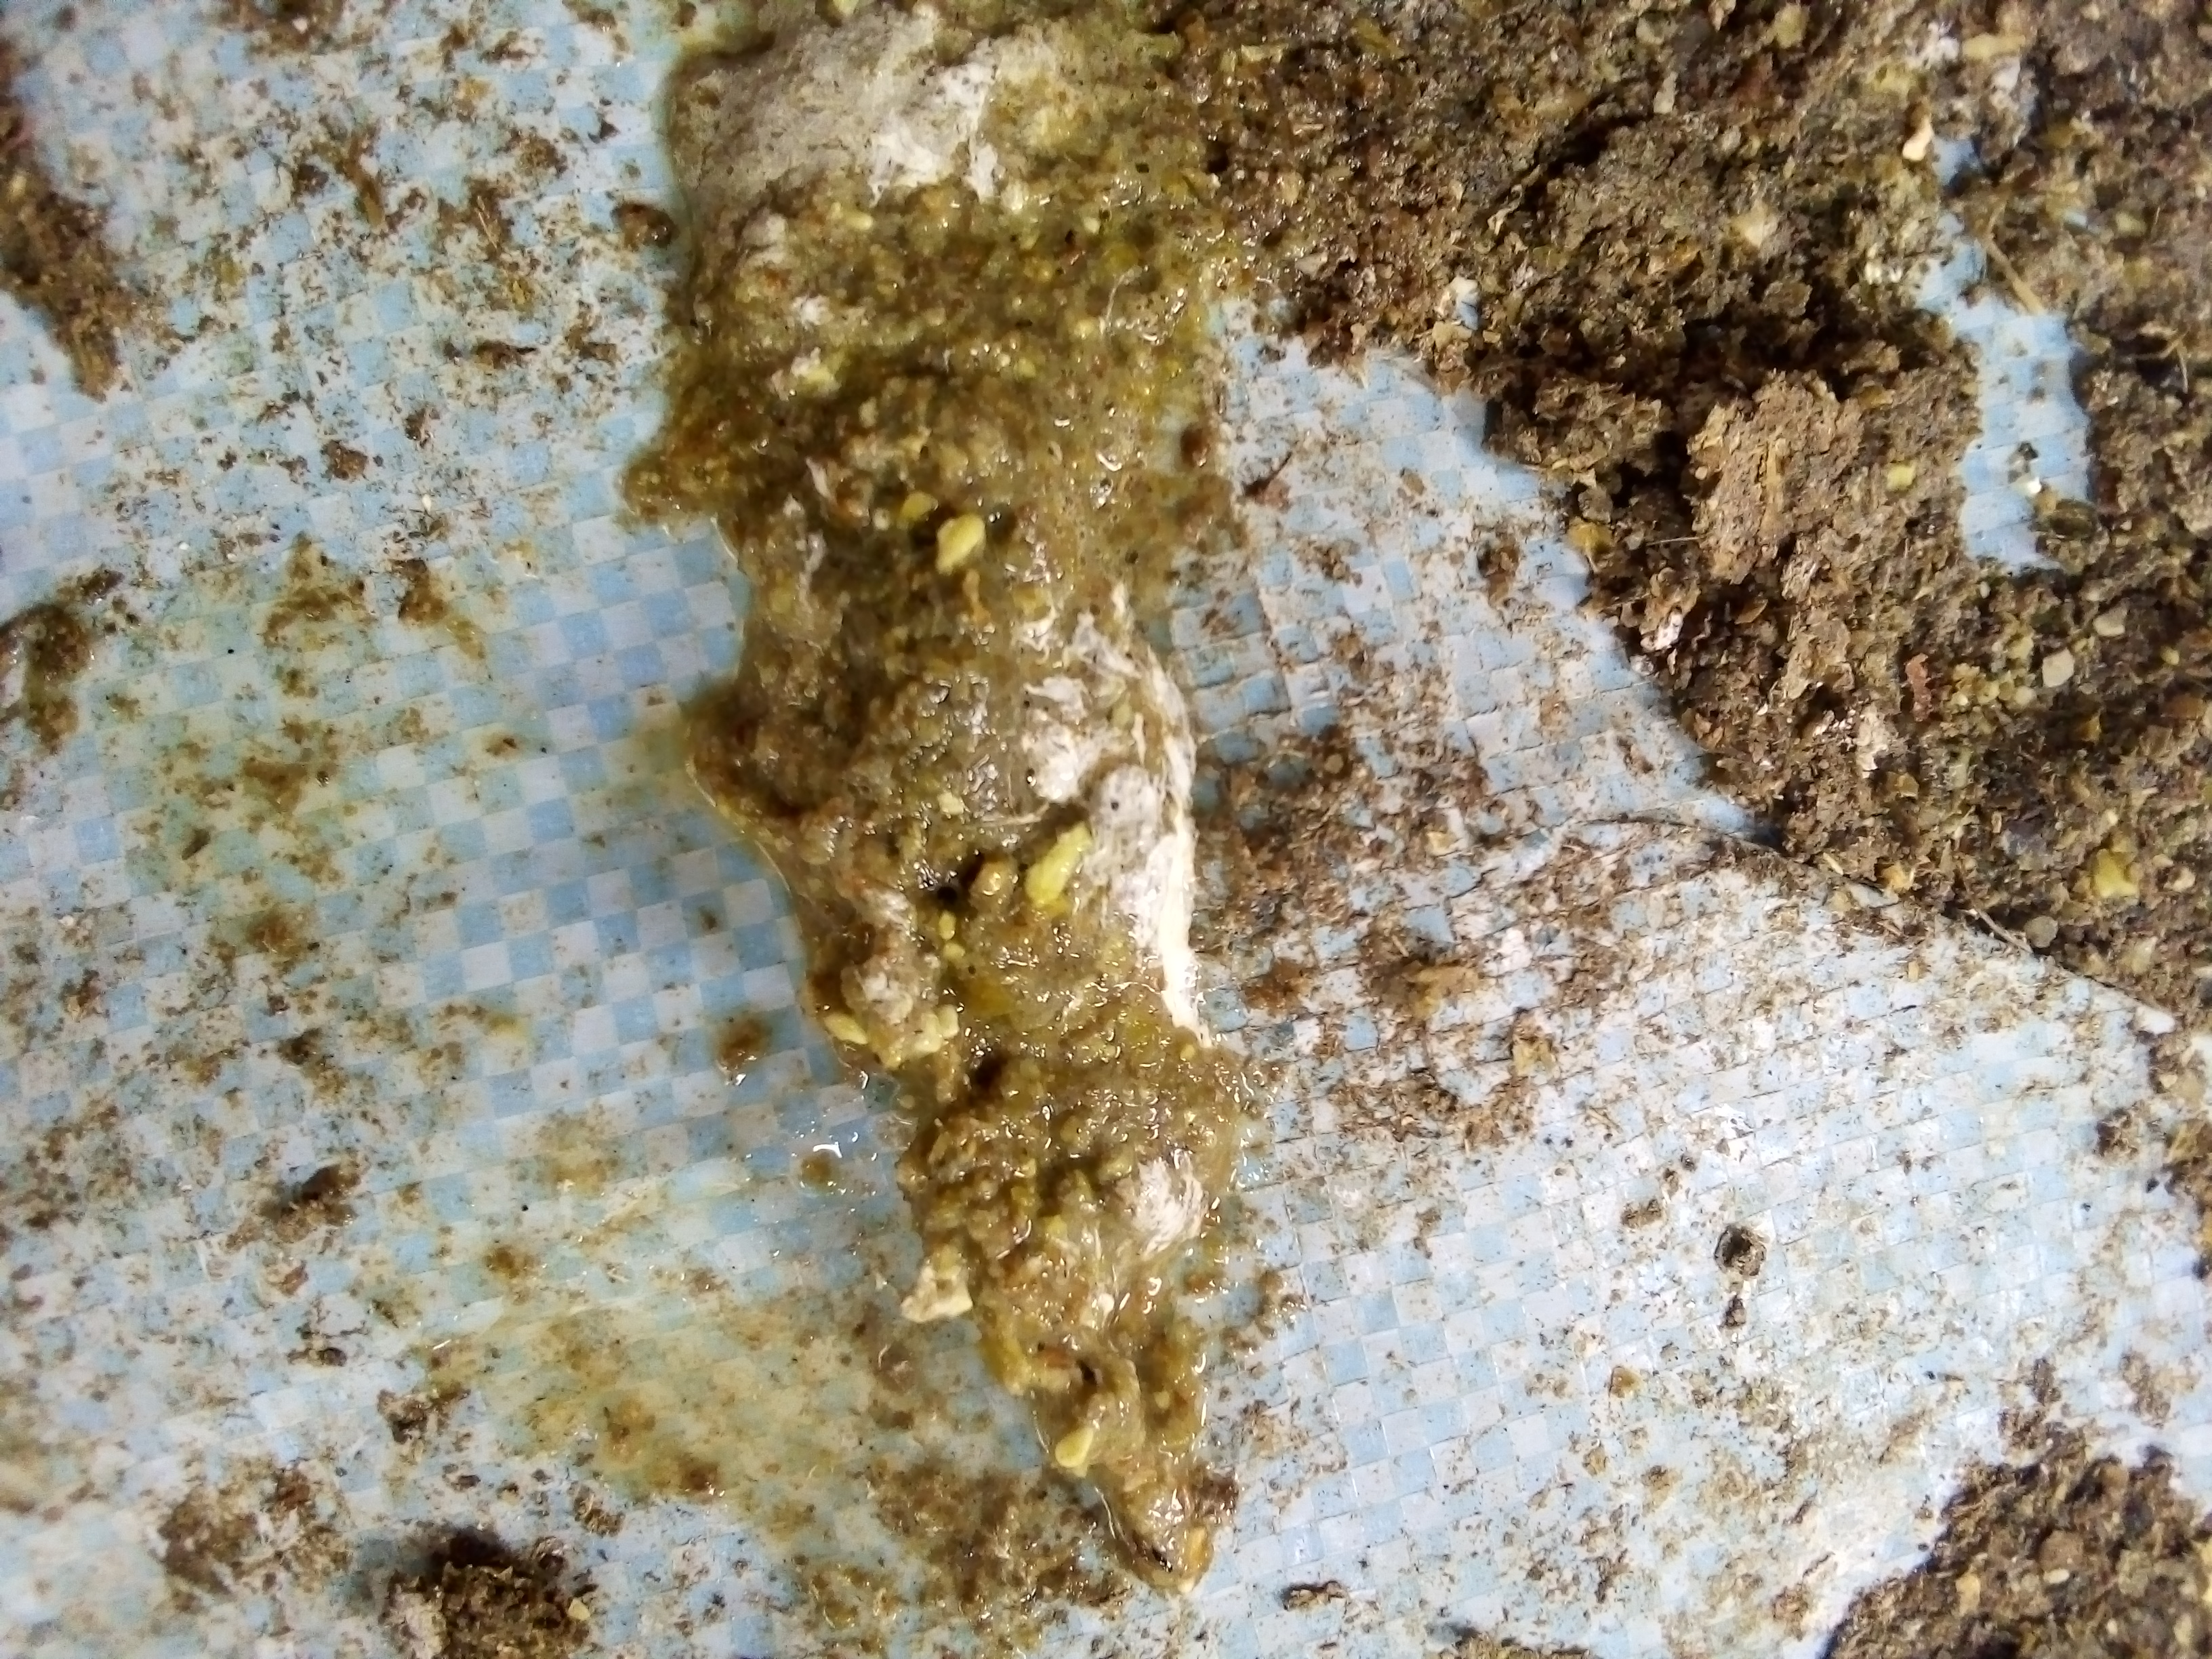
PCR-confirmed diagnosis: Salmonella